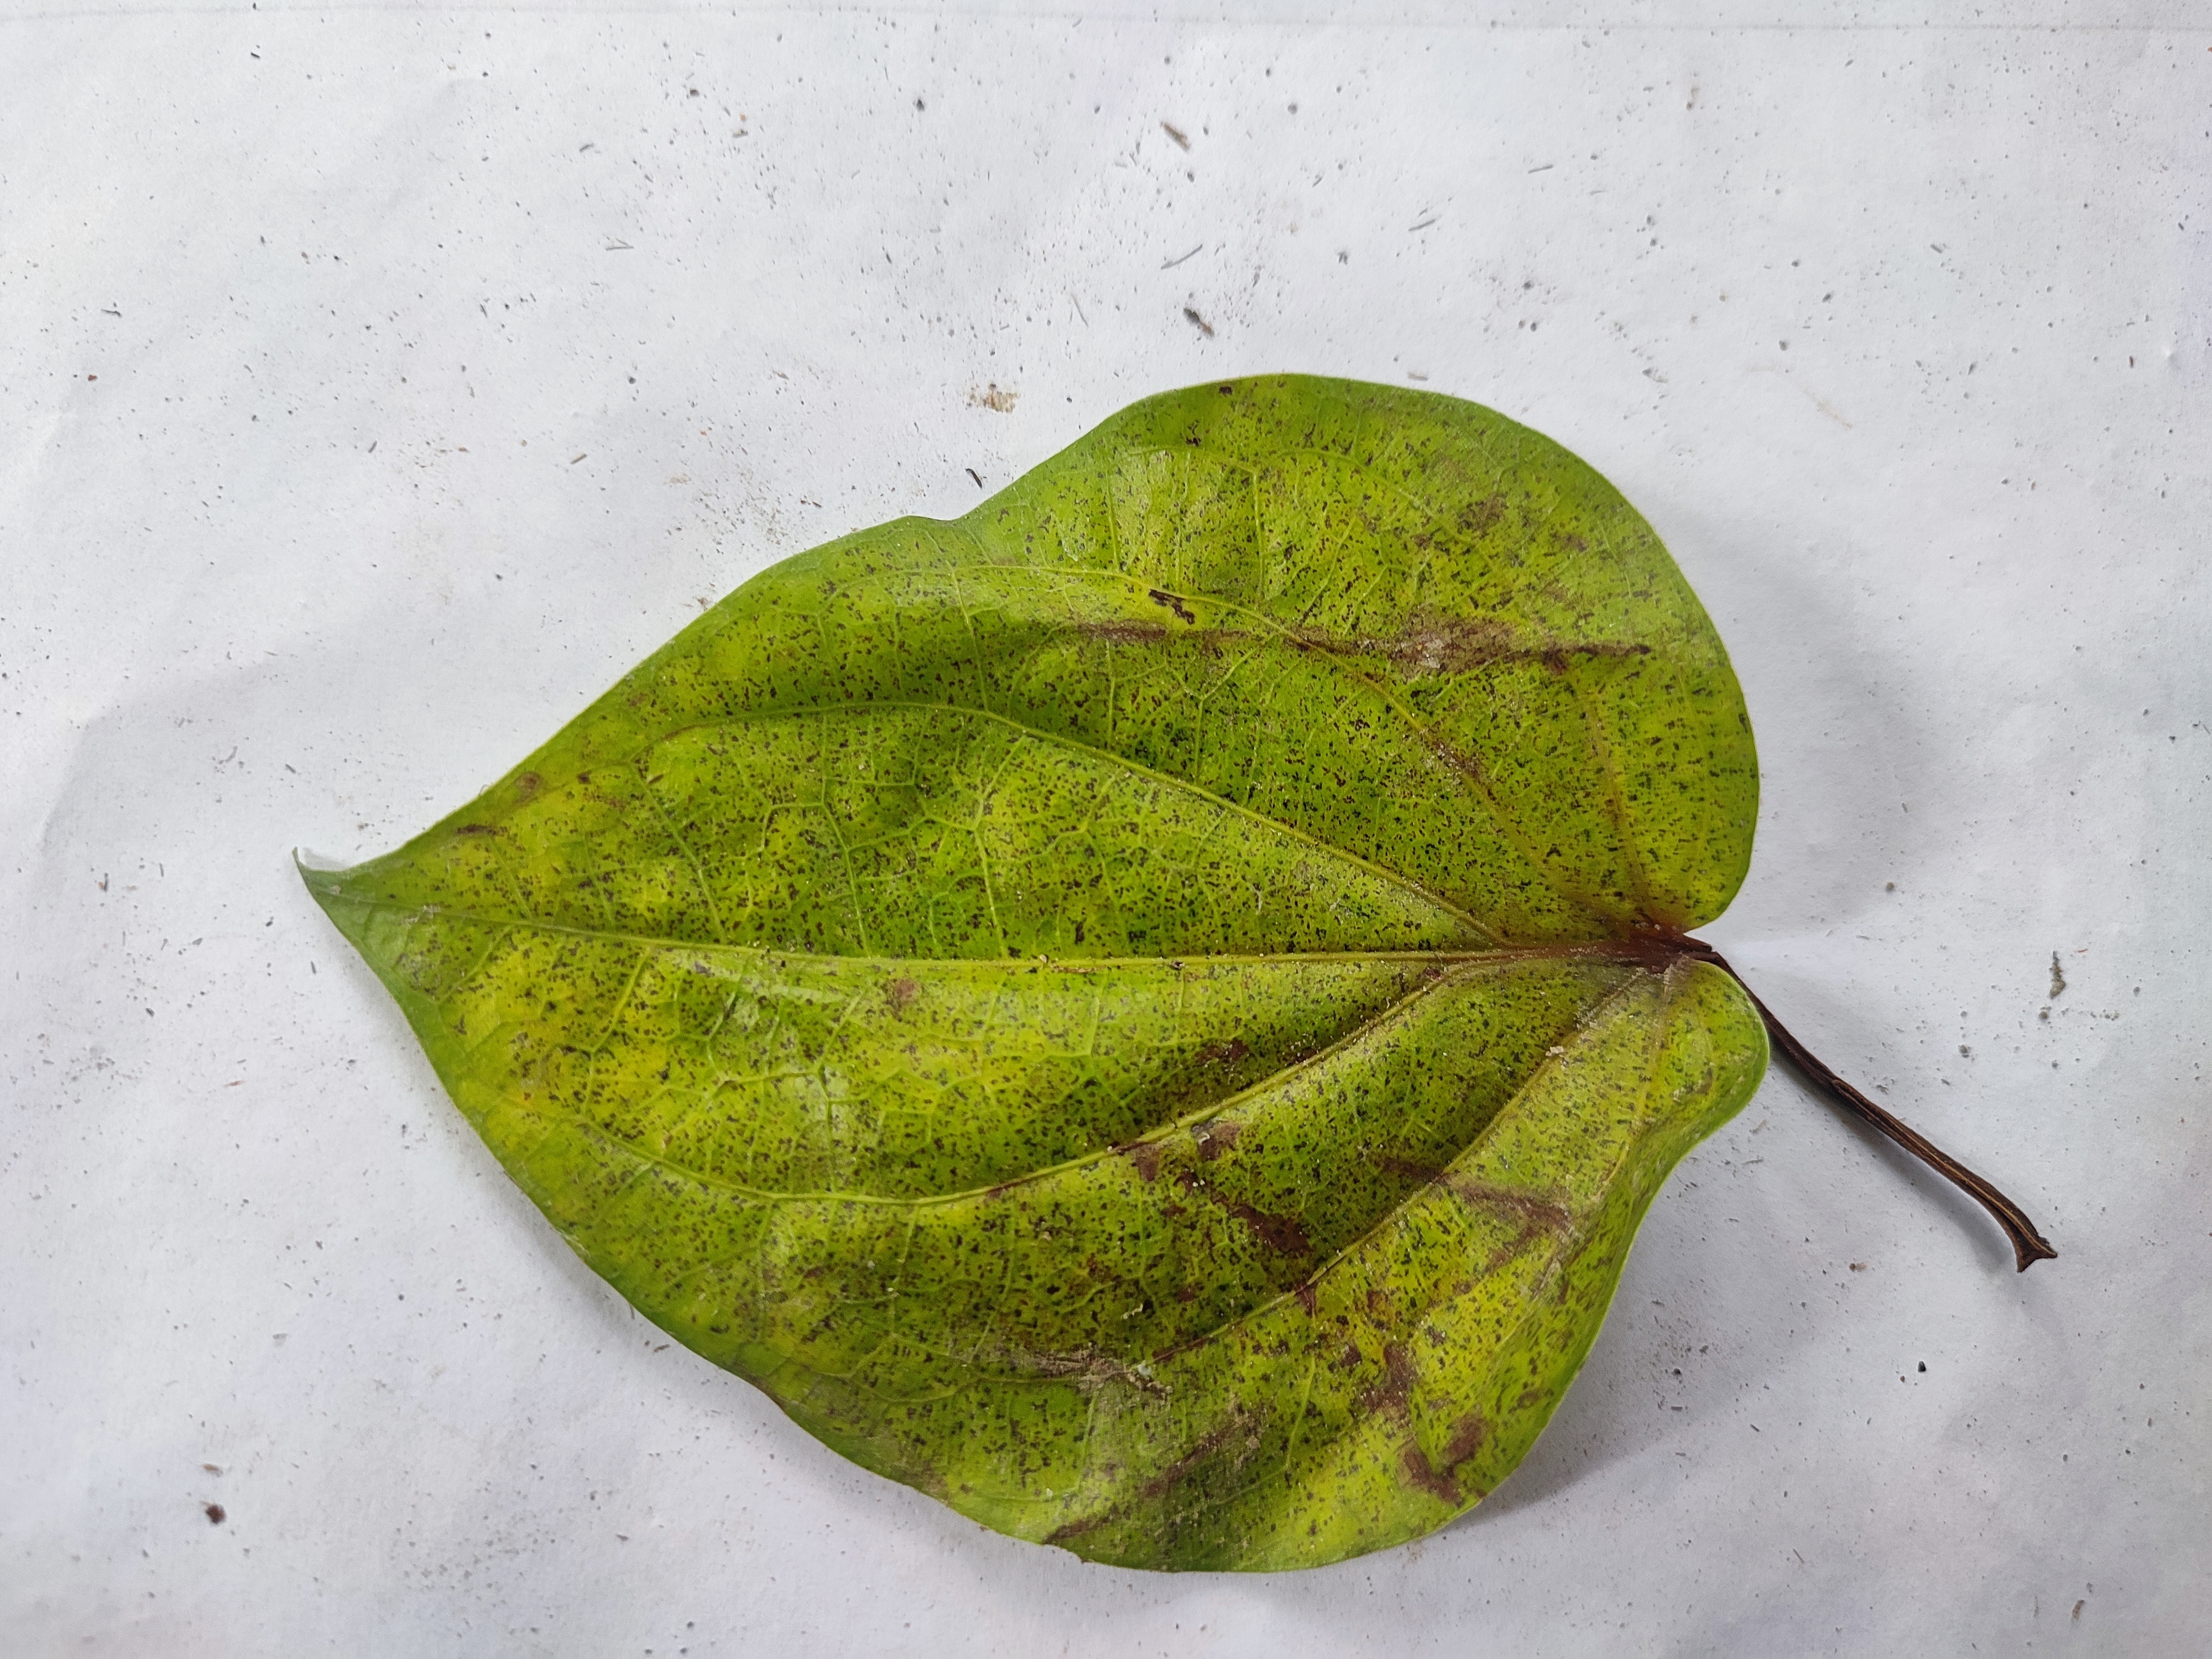
Label: Dried_Leaf